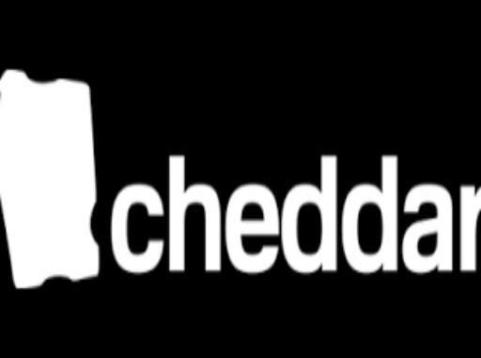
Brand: cheddarie
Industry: Food